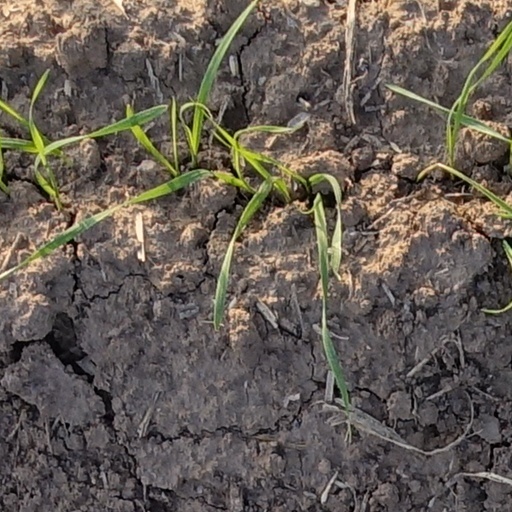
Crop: wheat